Lady Louisa Stuart

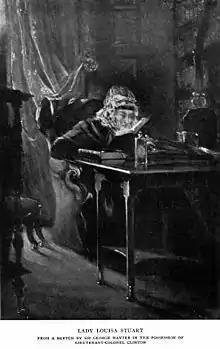
Lady Louisa Stuart in 1851, at the age of ninety-three, sketch in oils by Sir George Hayter

Lady Louisa Stuart (12 August 1757 – 4 August 1851) was a Scottish writer of the 18th and 19th centuries. Her long life spanned nearly ninety-four years. She was a daughter of the Scottish politician John Stuart, 3rd Earl of Bute.